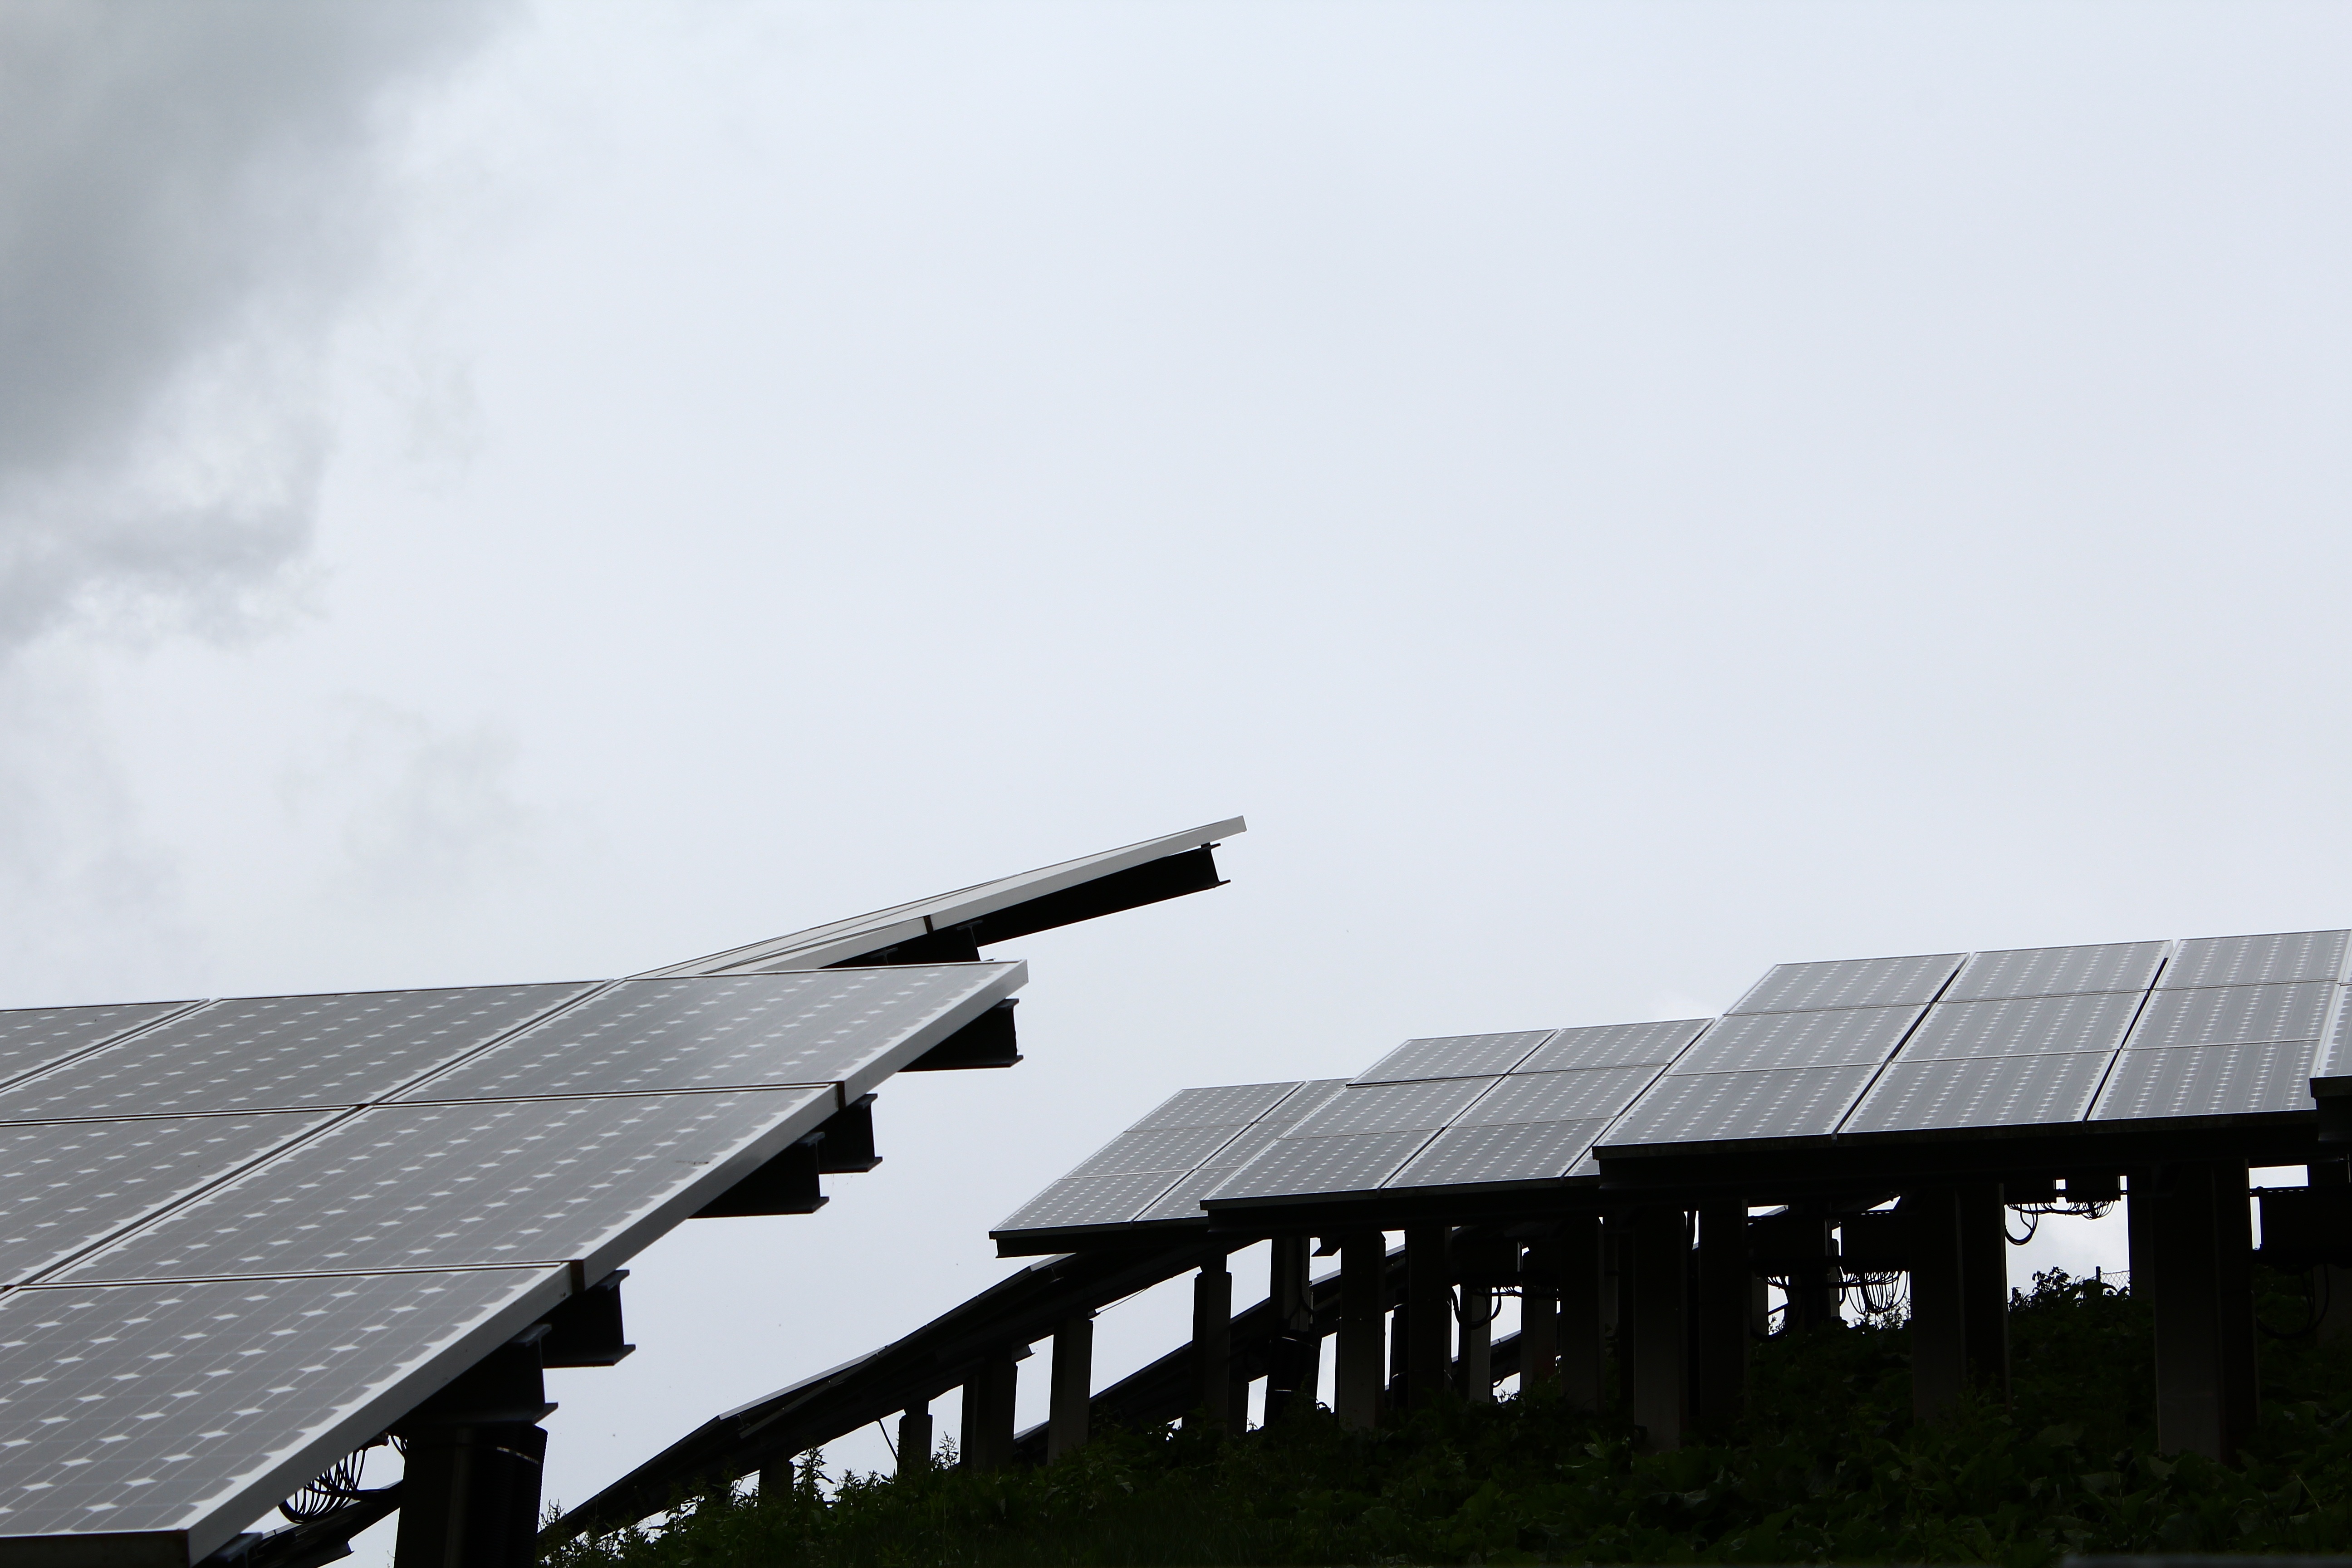
sky, technology, sunlight, roof, electricity, solar, energy, power plant, solar panel, current, clouds, power generation, environmentally friendly, solar power, solar energy, photovoltaic, environmental technology, solar cells, atmosphere of earth, outdoor structure, photovoltaic system